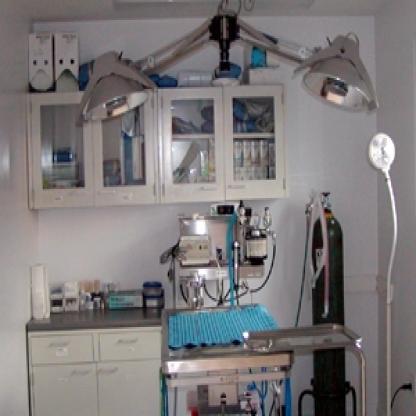
Scene: Indoor